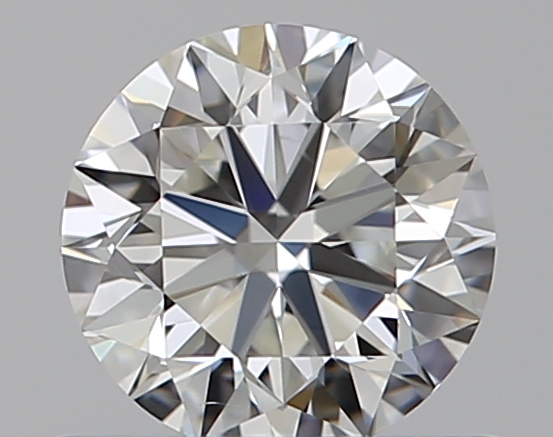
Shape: round
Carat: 0.5
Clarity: VS2
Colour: H
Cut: VG
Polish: EX
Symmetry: VG
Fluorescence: N
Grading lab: GIA
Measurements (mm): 5.01 x 5.03 x 3.15